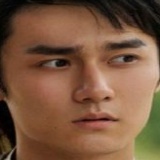
diễn viên Tưởng Kình Phu